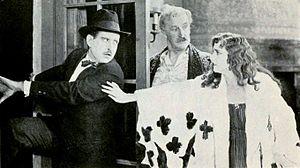
Clarence Burton, né le 10 mai 1882 à Fort Lyons et mort le 2 décembre 1933 à Los Angeles, est un acteur américain.